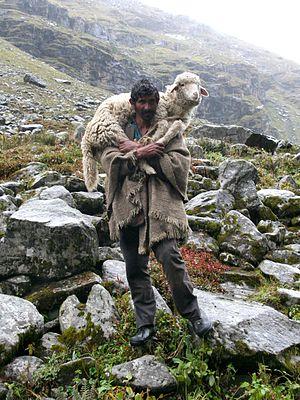
Le Himachal Pradesh est un État du nord-ouest de l’Inde. Territoire de l'Union en 1950, le Himachal Pradesh est devenu le dix-huitième État de la République indienne en 1971. Sa capitale, Shimla, fut pendant près d'un siècle la capitale d'été du Raj britannique.